D'Arcy Corrigan

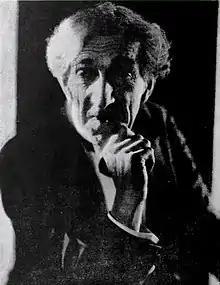
Corrigan in 1926

D'Arcy Corrigan (2 January 1870 – 25 December 1945) was an Irish lawyer who became an American film character actor.